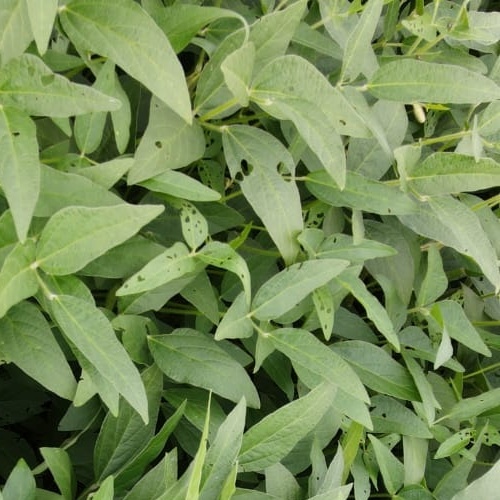
Label: Diabrotica_speciosa